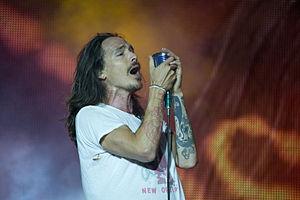
Brandon Charles Boyd, né le 15 février 1976 à Van Nuys, est le chanteur et percussionniste du groupe de rock alternatif Incubus.